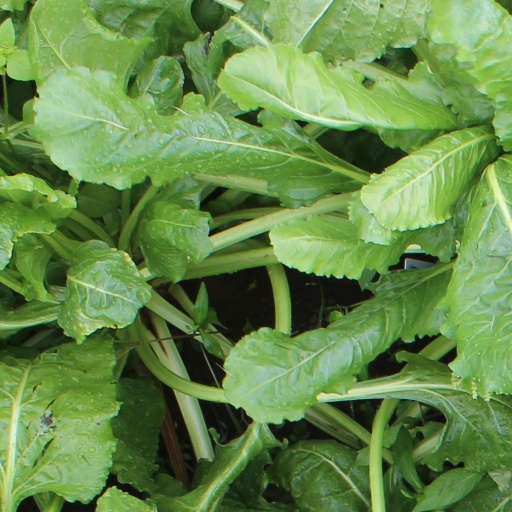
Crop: sugar beet